Animatronics

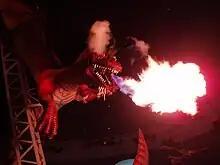
An animatronic fire-breathing dragon, suspended above the concourse at Scotiabank Theatre in West Edmonton Mall, Alberta, Canada

An animatronic is a puppet controlled electronically to move in a fluent way. Animatronics are the modern adaptation of the automaton and are often used for the portrayal of characters in films, video games, and theme park attractions.